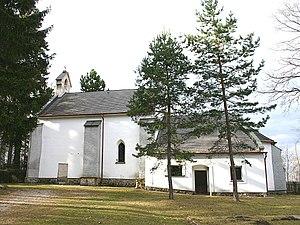
Bad Erlach est une commune autrichienne du district de Wiener Neustadt-Land en Basse-Autriche.